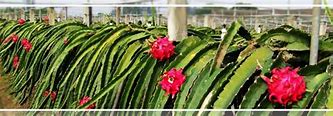
Label: Dragonfruit